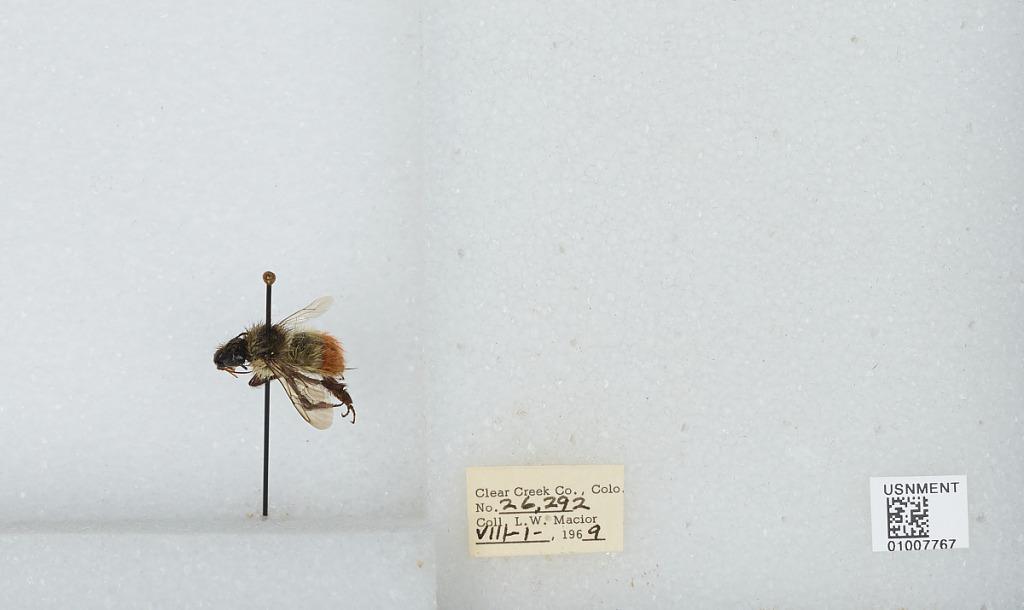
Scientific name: Bombus (Pyrobombus) flavifrons Cresson
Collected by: L. Macior
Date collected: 1969-8-1
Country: United States
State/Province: Colorado
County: Clear Creek
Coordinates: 39.69, -105.64